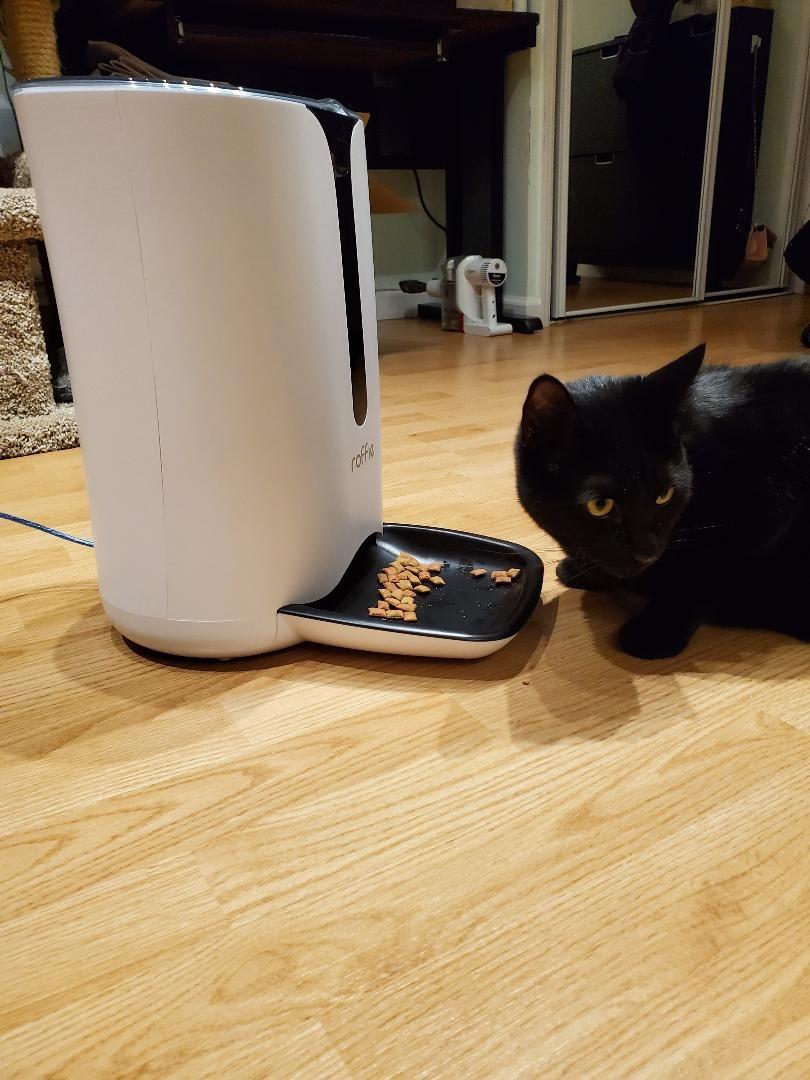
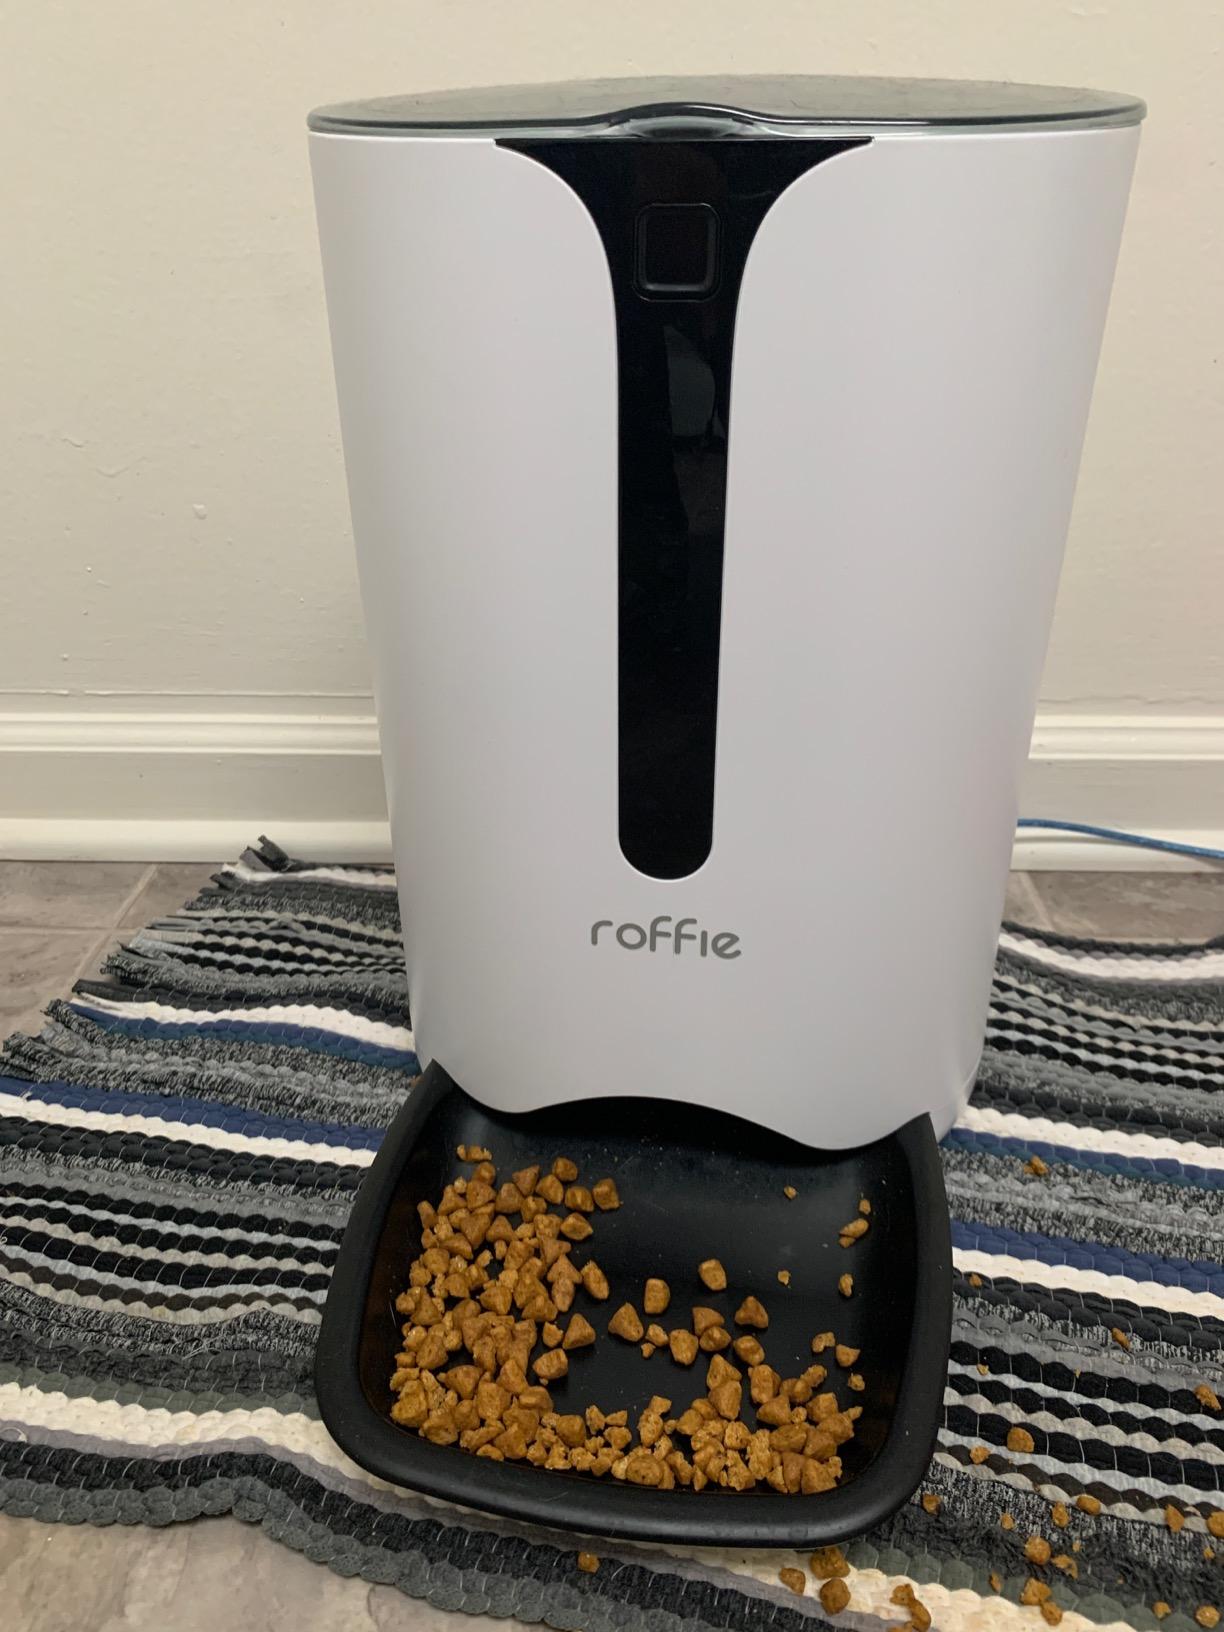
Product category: items_feeder
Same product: yes